Paula DeAnda

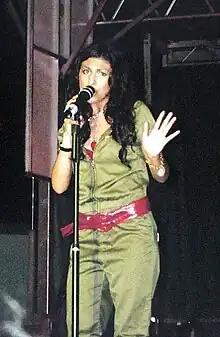
DeAnda in March 2007

Paula Dacia DeAndrade (born November 3, 1989) is an American singer and songwriter. She is best known for the 2006 US "Billboard" Hot 100 top twenty single "Walk Away (Remember Me)". Her debut album, "Paula DeAnda", was released in 2006.